Ryo Mizuno (pioneer)

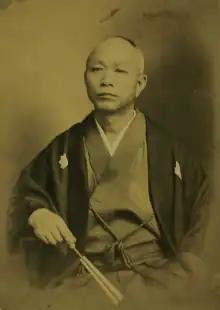
Ryo Mizuno portrait

, was a Japanese entrepreneur, politician and pioneer. He was president of "Koukoku Shokumin Gaisha" ("Imperial Emigration Company"), which transported the first Japanese immigrants to Brazil in 1908, aboard the "Kasato Maru".